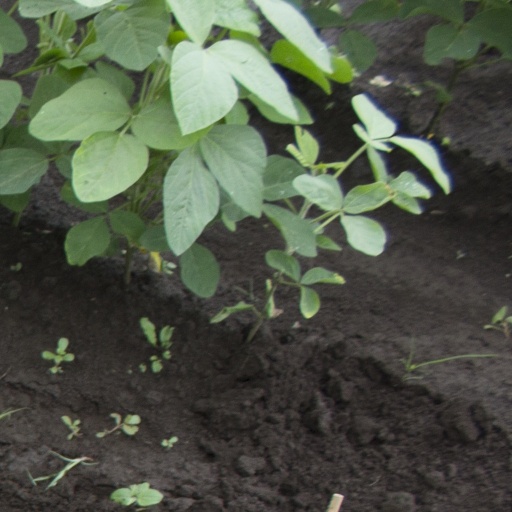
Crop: soybean